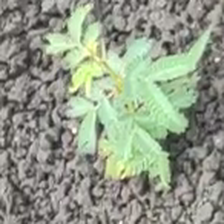
Weed species: Dwarf_cassia_(Chamaecrista pumila)